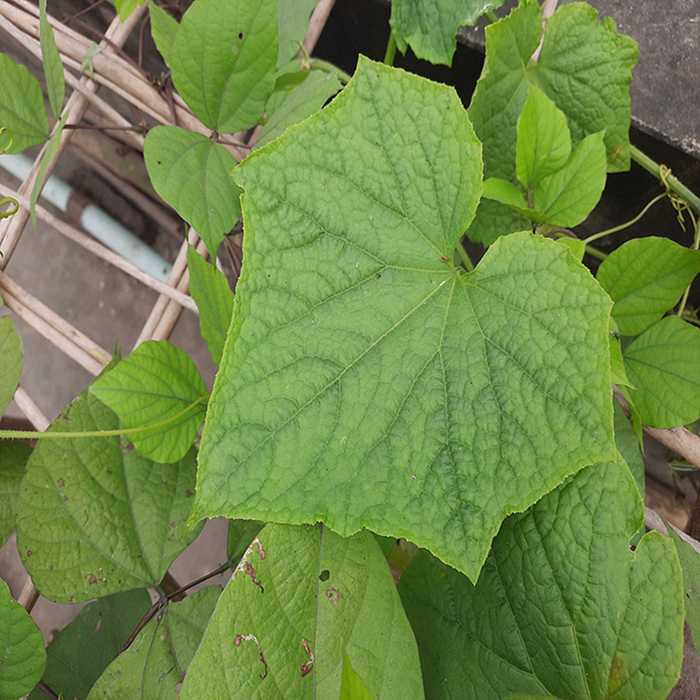
Plant: Cucumber
Label: Fresh leaf